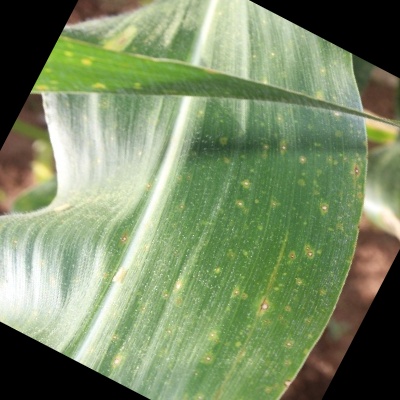
Label: Corn_(Maize)___Leaf_Spot